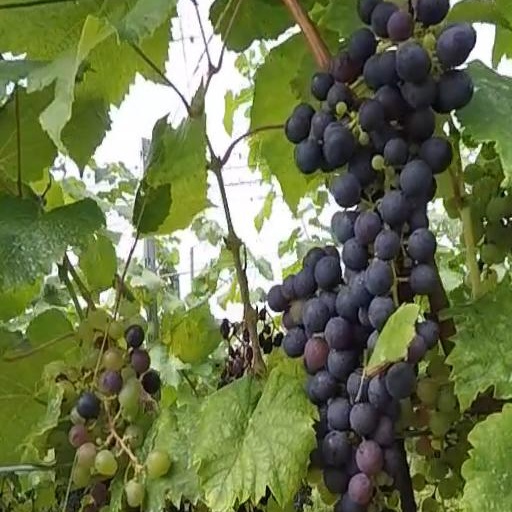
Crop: grape